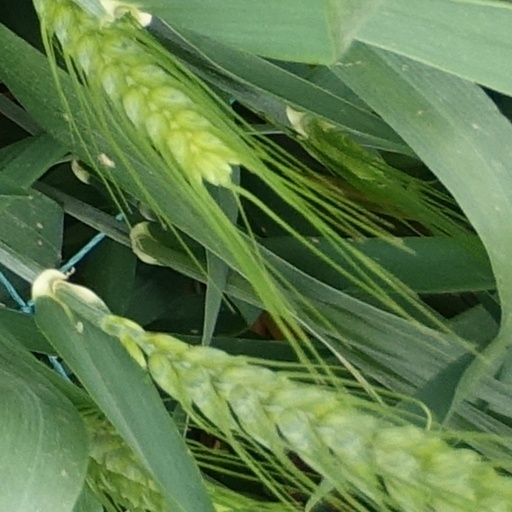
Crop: wheat